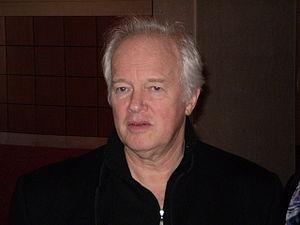
Edo de Waart est un chef d'orchestre néerlandais, né le 1ᵉʳ juin 1941 à Amsterdam aux Pays-Bas.
L'Orchestre philharmonique de Rotterdam est un orchestre symphonique néerlandais en résidence à Rotterdam.
20 janvier : le Quatuor à cordes nᵒ 6 de Béla Bartók, créé à New York.